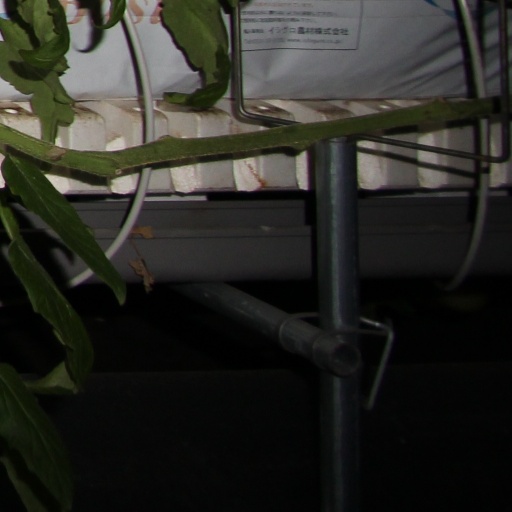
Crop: tomato